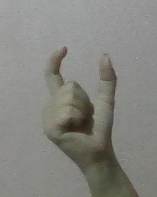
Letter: nun